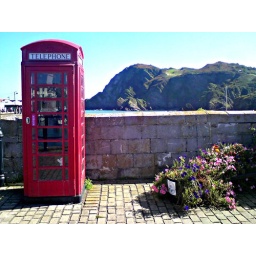
A phone box in Ilfracombe.